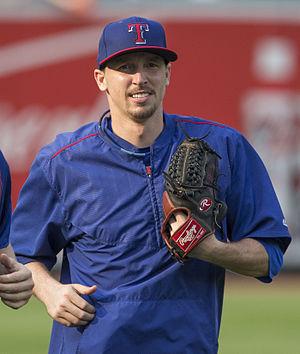
Tanner Ross Scheppers est un lanceur droitier des Ligues majeures de baseball jouant avec les Rangers du Texas.